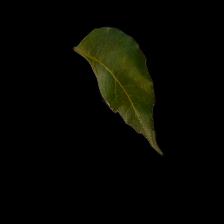
Plant: Neem